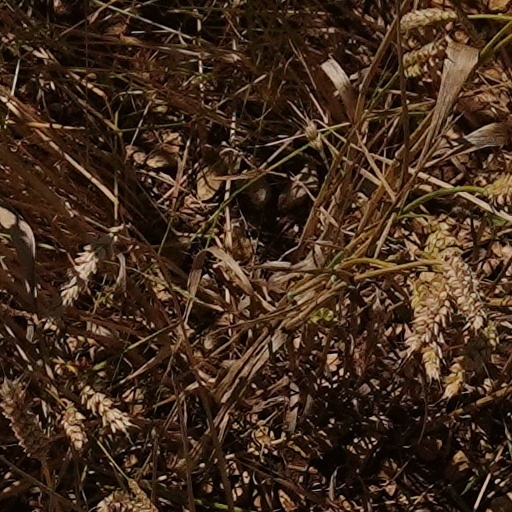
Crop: wheat